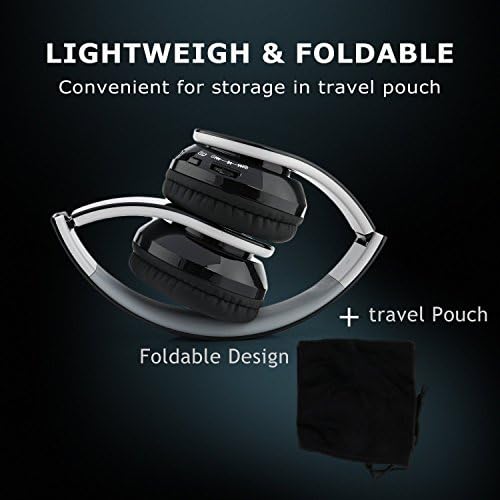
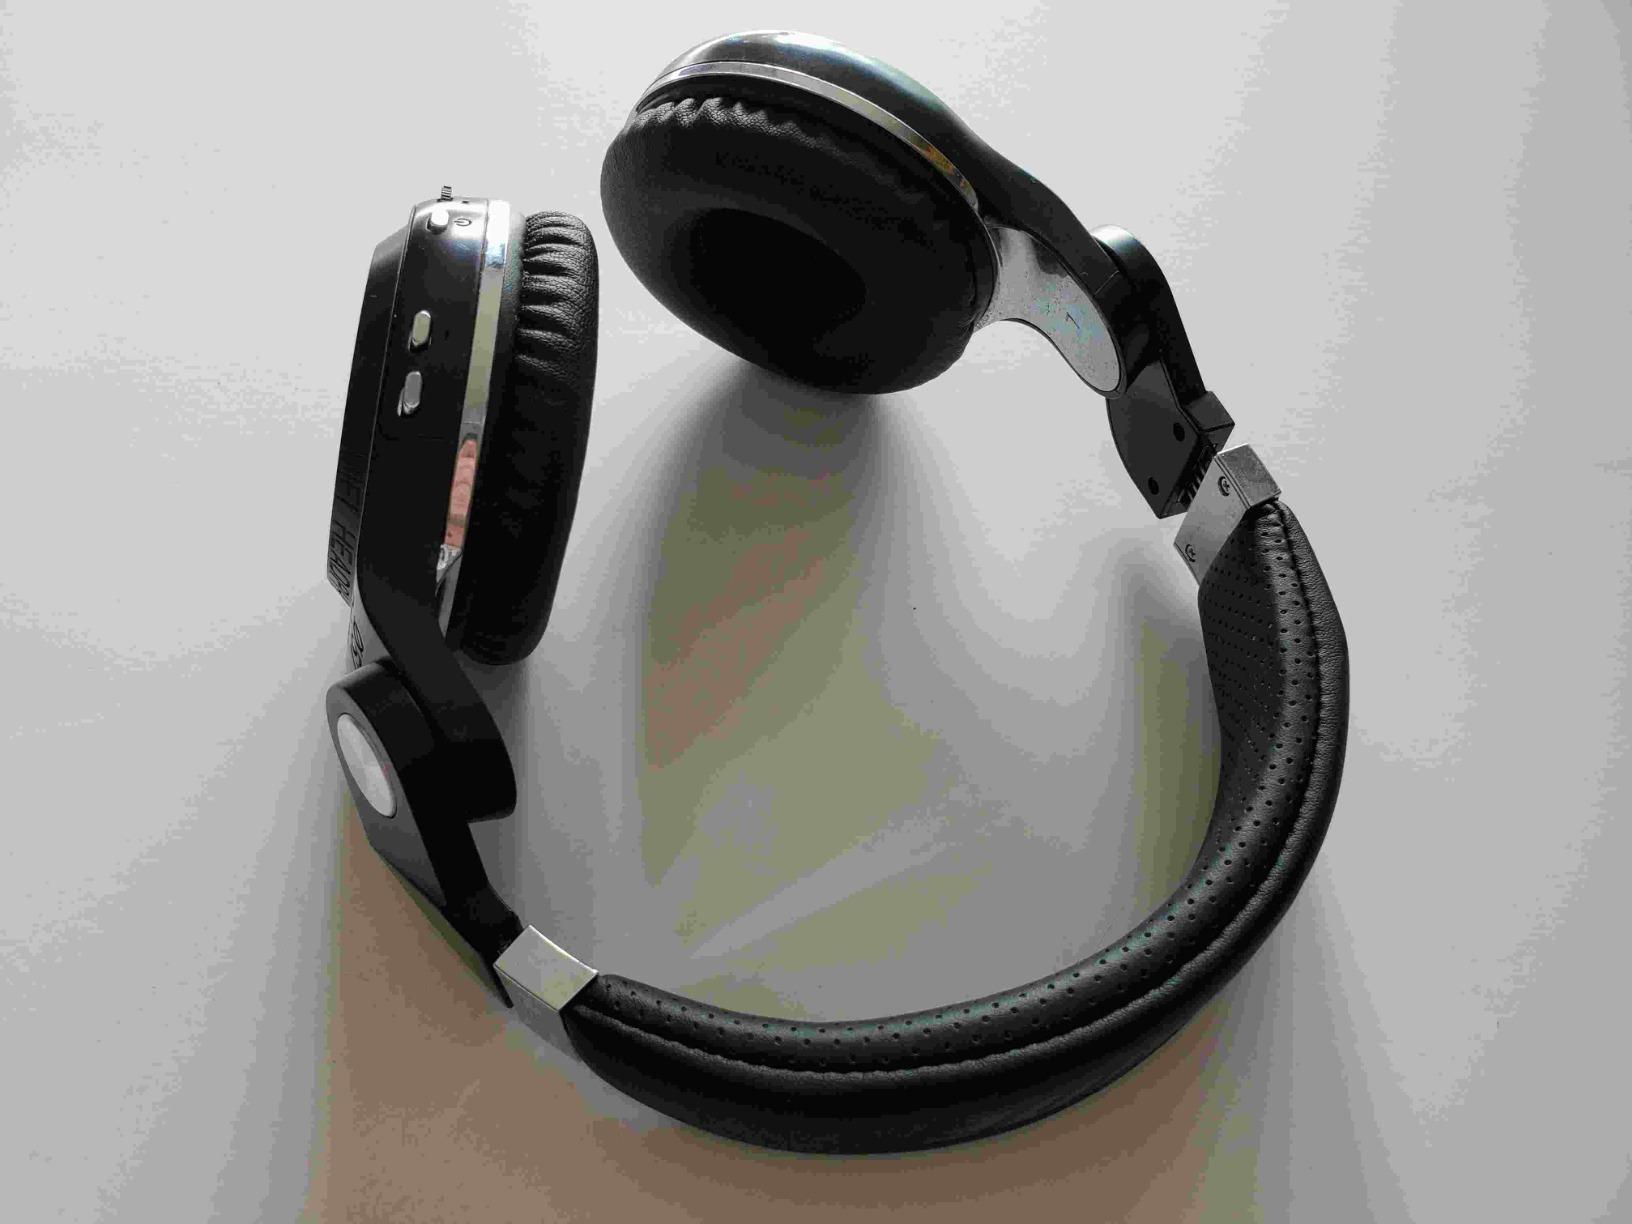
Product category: headphones
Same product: no